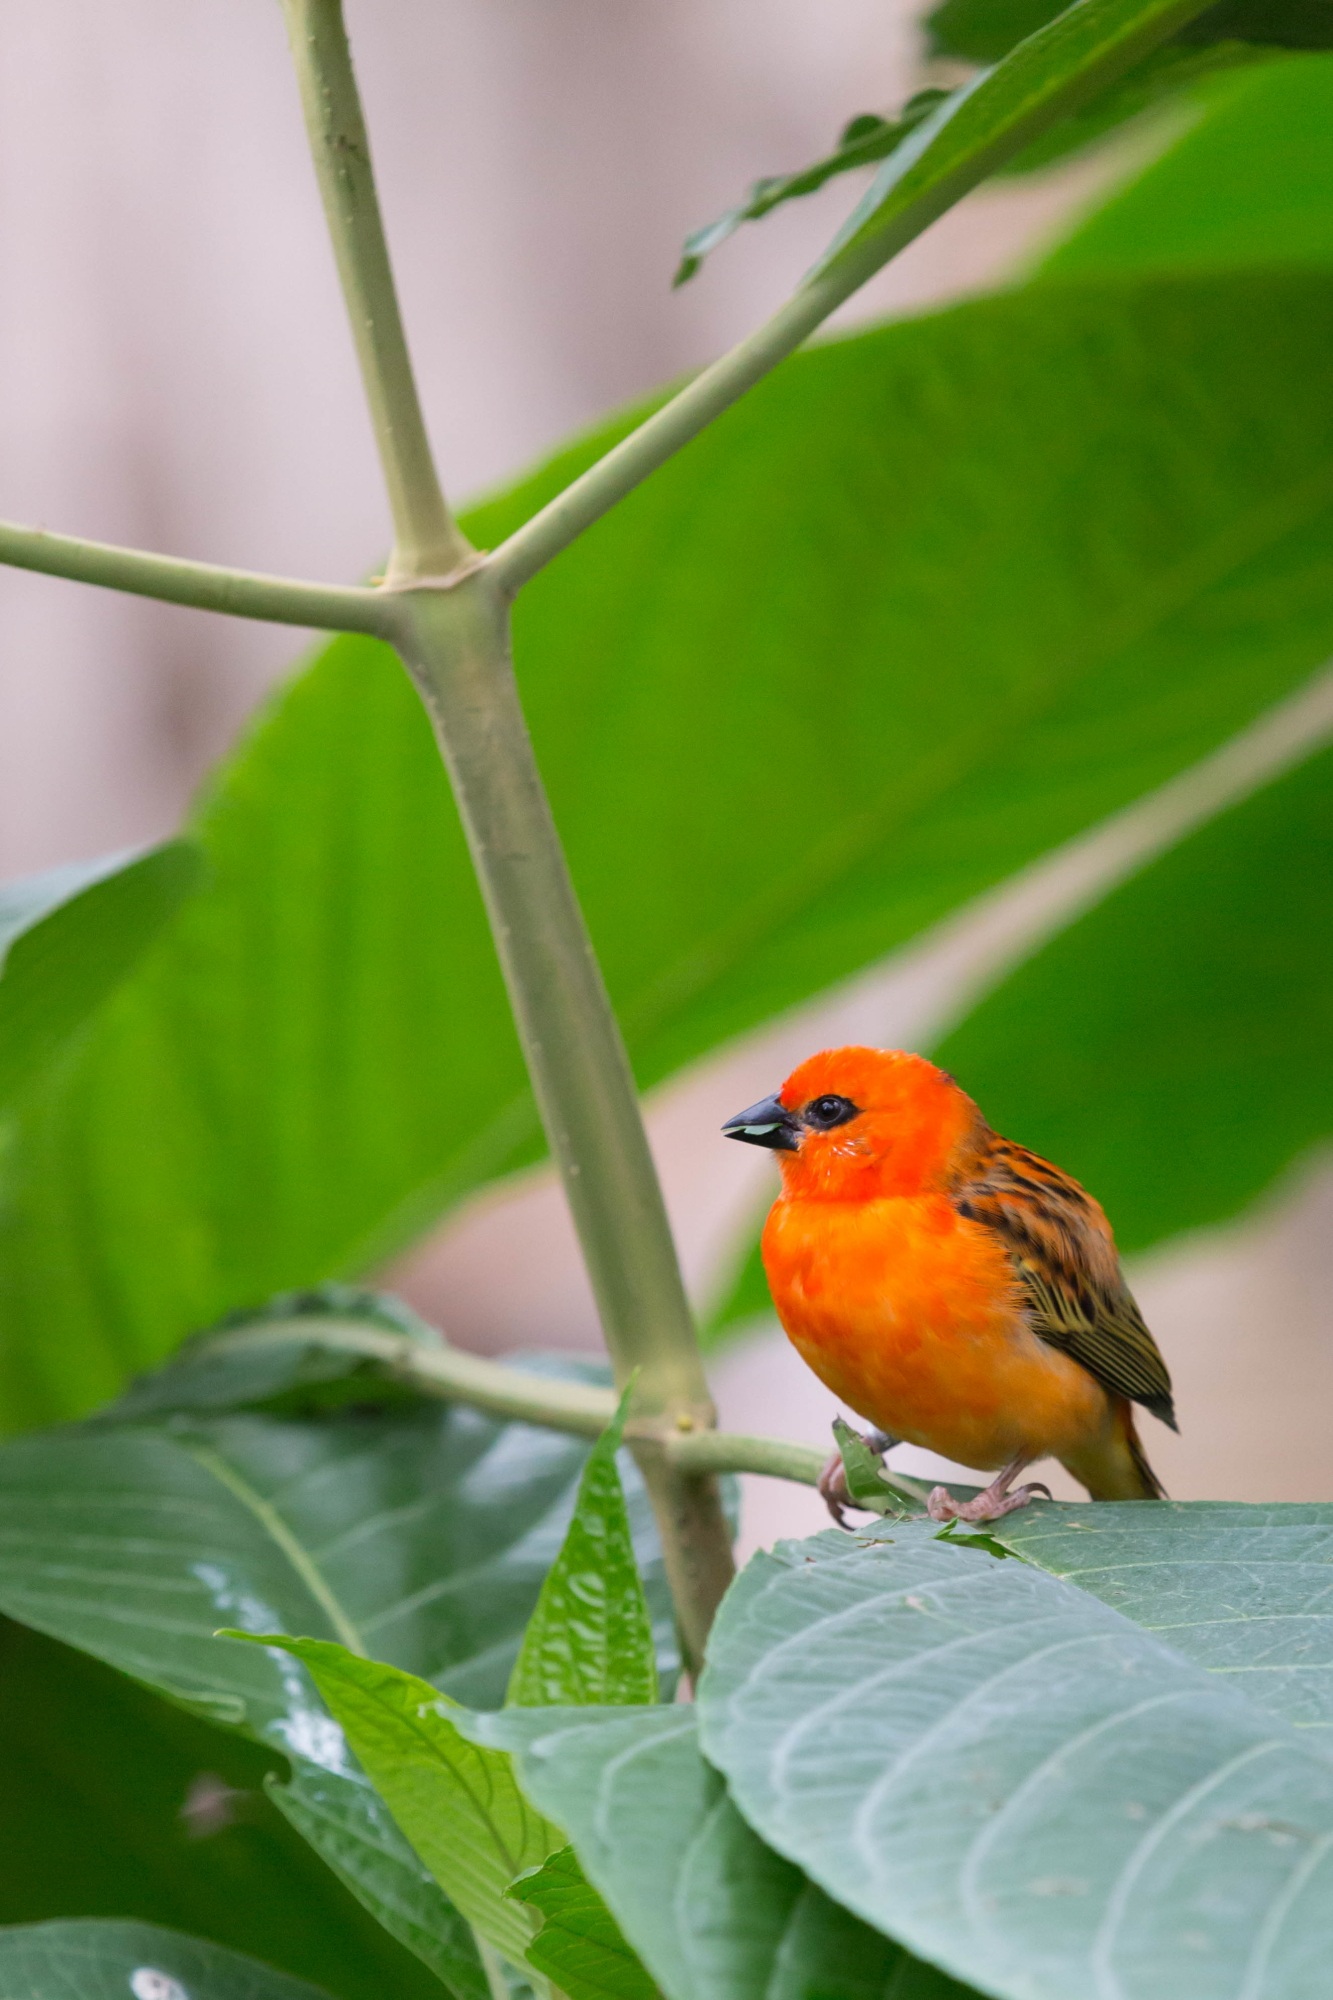
nature, branch, bird, leaf, flower, green, beak, color, fauna, plumage, close up, vertebrate, finch, old world flycatcher, perching bird